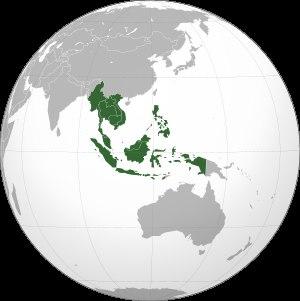
Le sommet de l'ASEAN est une réunion annuelle tenue entre les pays membres de l'Association des nations de l'Asie du Sud-Est. Il est notamment question de développement et d'échange culturel.
L'expression Asie du Sud-Est n'est pas très ancienne. Elle remonte à la création en 1943 du South East Asia Command. On utilisait auparavant le couple Indochine et Insulinde.